Bruce Benedict

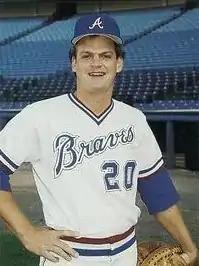
Benedict in 1984

Bruce Edwin Benedict (born August 18, 1955) is an American former professional baseball player, coach and scout. He played 12 seasons in Major League Baseball as a catcher for the Atlanta Braves from to .